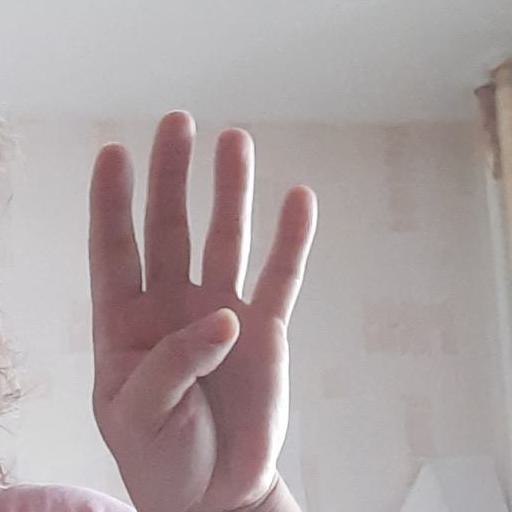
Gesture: four